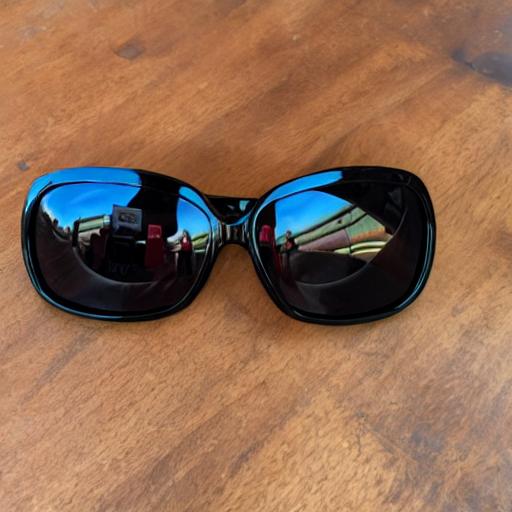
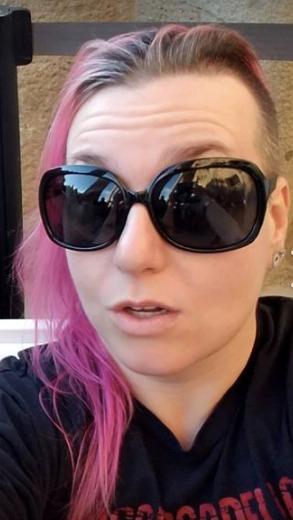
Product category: accessories_sunglasses
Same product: no